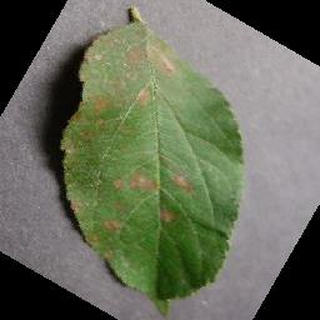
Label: apple_cedar_apple_rust